Dejah Thoris

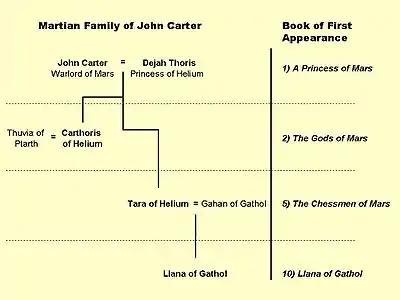
Dejah Thoris and John Carter's descendants

Dejah Thoris is a fictional character and princess of the Martian city-state/empire of Helium in Edgar Rice Burroughs' series of Martian novels. She is the daughter of Mors Kajak, Jed (chieftain) of Lesser Helium, and the granddaughter of Tardos Mors, Jeddak (overlord or high king) of Helium. She is the love interest and later the wife of John Carter, an Earthman mystically transported to Mars, and subsequently the mother of their son Carthoris and daughter Tara. She plays the role of the conventional damsel in distress who must be rescued from various perils, but is also portrayed as a competent and capable adventurer in her own right, fully capable of defending herself and surviving on her own in the wastelands of Mars.